Ilinca Băcilă

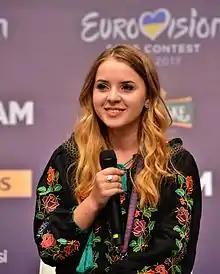
Ilinca Băcilă (2017; age 18)

Maria Ilinca Băcilă (born 17 August 1998), also known as simply Ilinca, is a Romanian singer and yodeler. She is well known for her unique yodel. She participated in the Eurovision Song Contest 2017, representing Romania, along with Alex Florea.